MAN SE

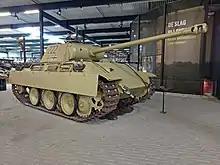
Panzer V "Panther"

At the same time, the GHH's economic situation worsened. The causes for this were, among others, the reparations after World War I, the occupation of the Ruhr region and the world economic crisis. In only two years, the number of MAN employees sank from 14,000 in 1929/30 to 7,400 in 1931/32. While the civil business was largely collapsing, the military business increased with the armament under the National Socialist regime. GHH/MAN enterprises supplied finished tanks, diesel engines for submarines and surface craft, and cylinders for projectiles and artillery of every description. Although MAN produced experimental diesel engines for tanks (Panzers), Maybach enjoyed a "de facto" monopoly on the design and manufacture of all tank and half-track engines, which were water-cooled, four-stroke gasoline motors. No diesel engines were installed in production armoured fighting vehicles during the war. MAN also produced gun parts, including Mauser Karabiner 98k rifle bolts. MAN's Waffenamt code was WaA53, and ordnance code was "coc".